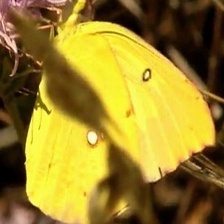
Species: SOUTHERN DOGFACE
Butterfly family (ImageNet category): sulphur_butterfly